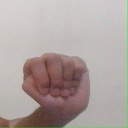
अक्षर: ठ